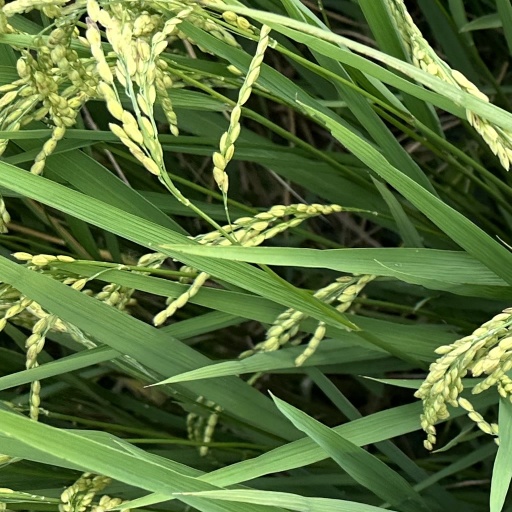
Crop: rice